Mesrine (2008 film)

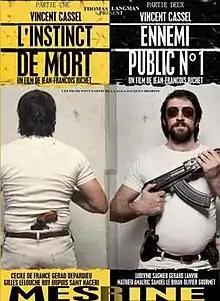
Theatrical poster

Mesrine is a two-part 2008 French biographical crime film on the life of French gangster Jacques Mesrine, directed by Jean-François Richet and written by Abdel Raouf Dafri and Richet. The first part, L'instinct de mort, was based on Mesrine's autobiographical book "L'instinct de mort", while the second part, L'ennemi public No 1, detailed Mesrine's criminal career. The film has earned comparisons to the American film "Scarface", and Vincent Cassel earned rave reviews for his portrayal of Mesrine.